Rick Barker

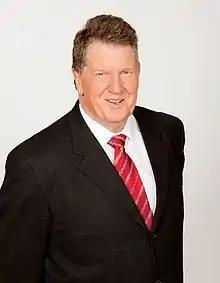

Richard John Barker (born 27 October 1951) is a New Zealand politician. He is a member of the Labour Party, and was a middle-ranking Cabinet minister in the Fifth Labour Government of New Zealand.